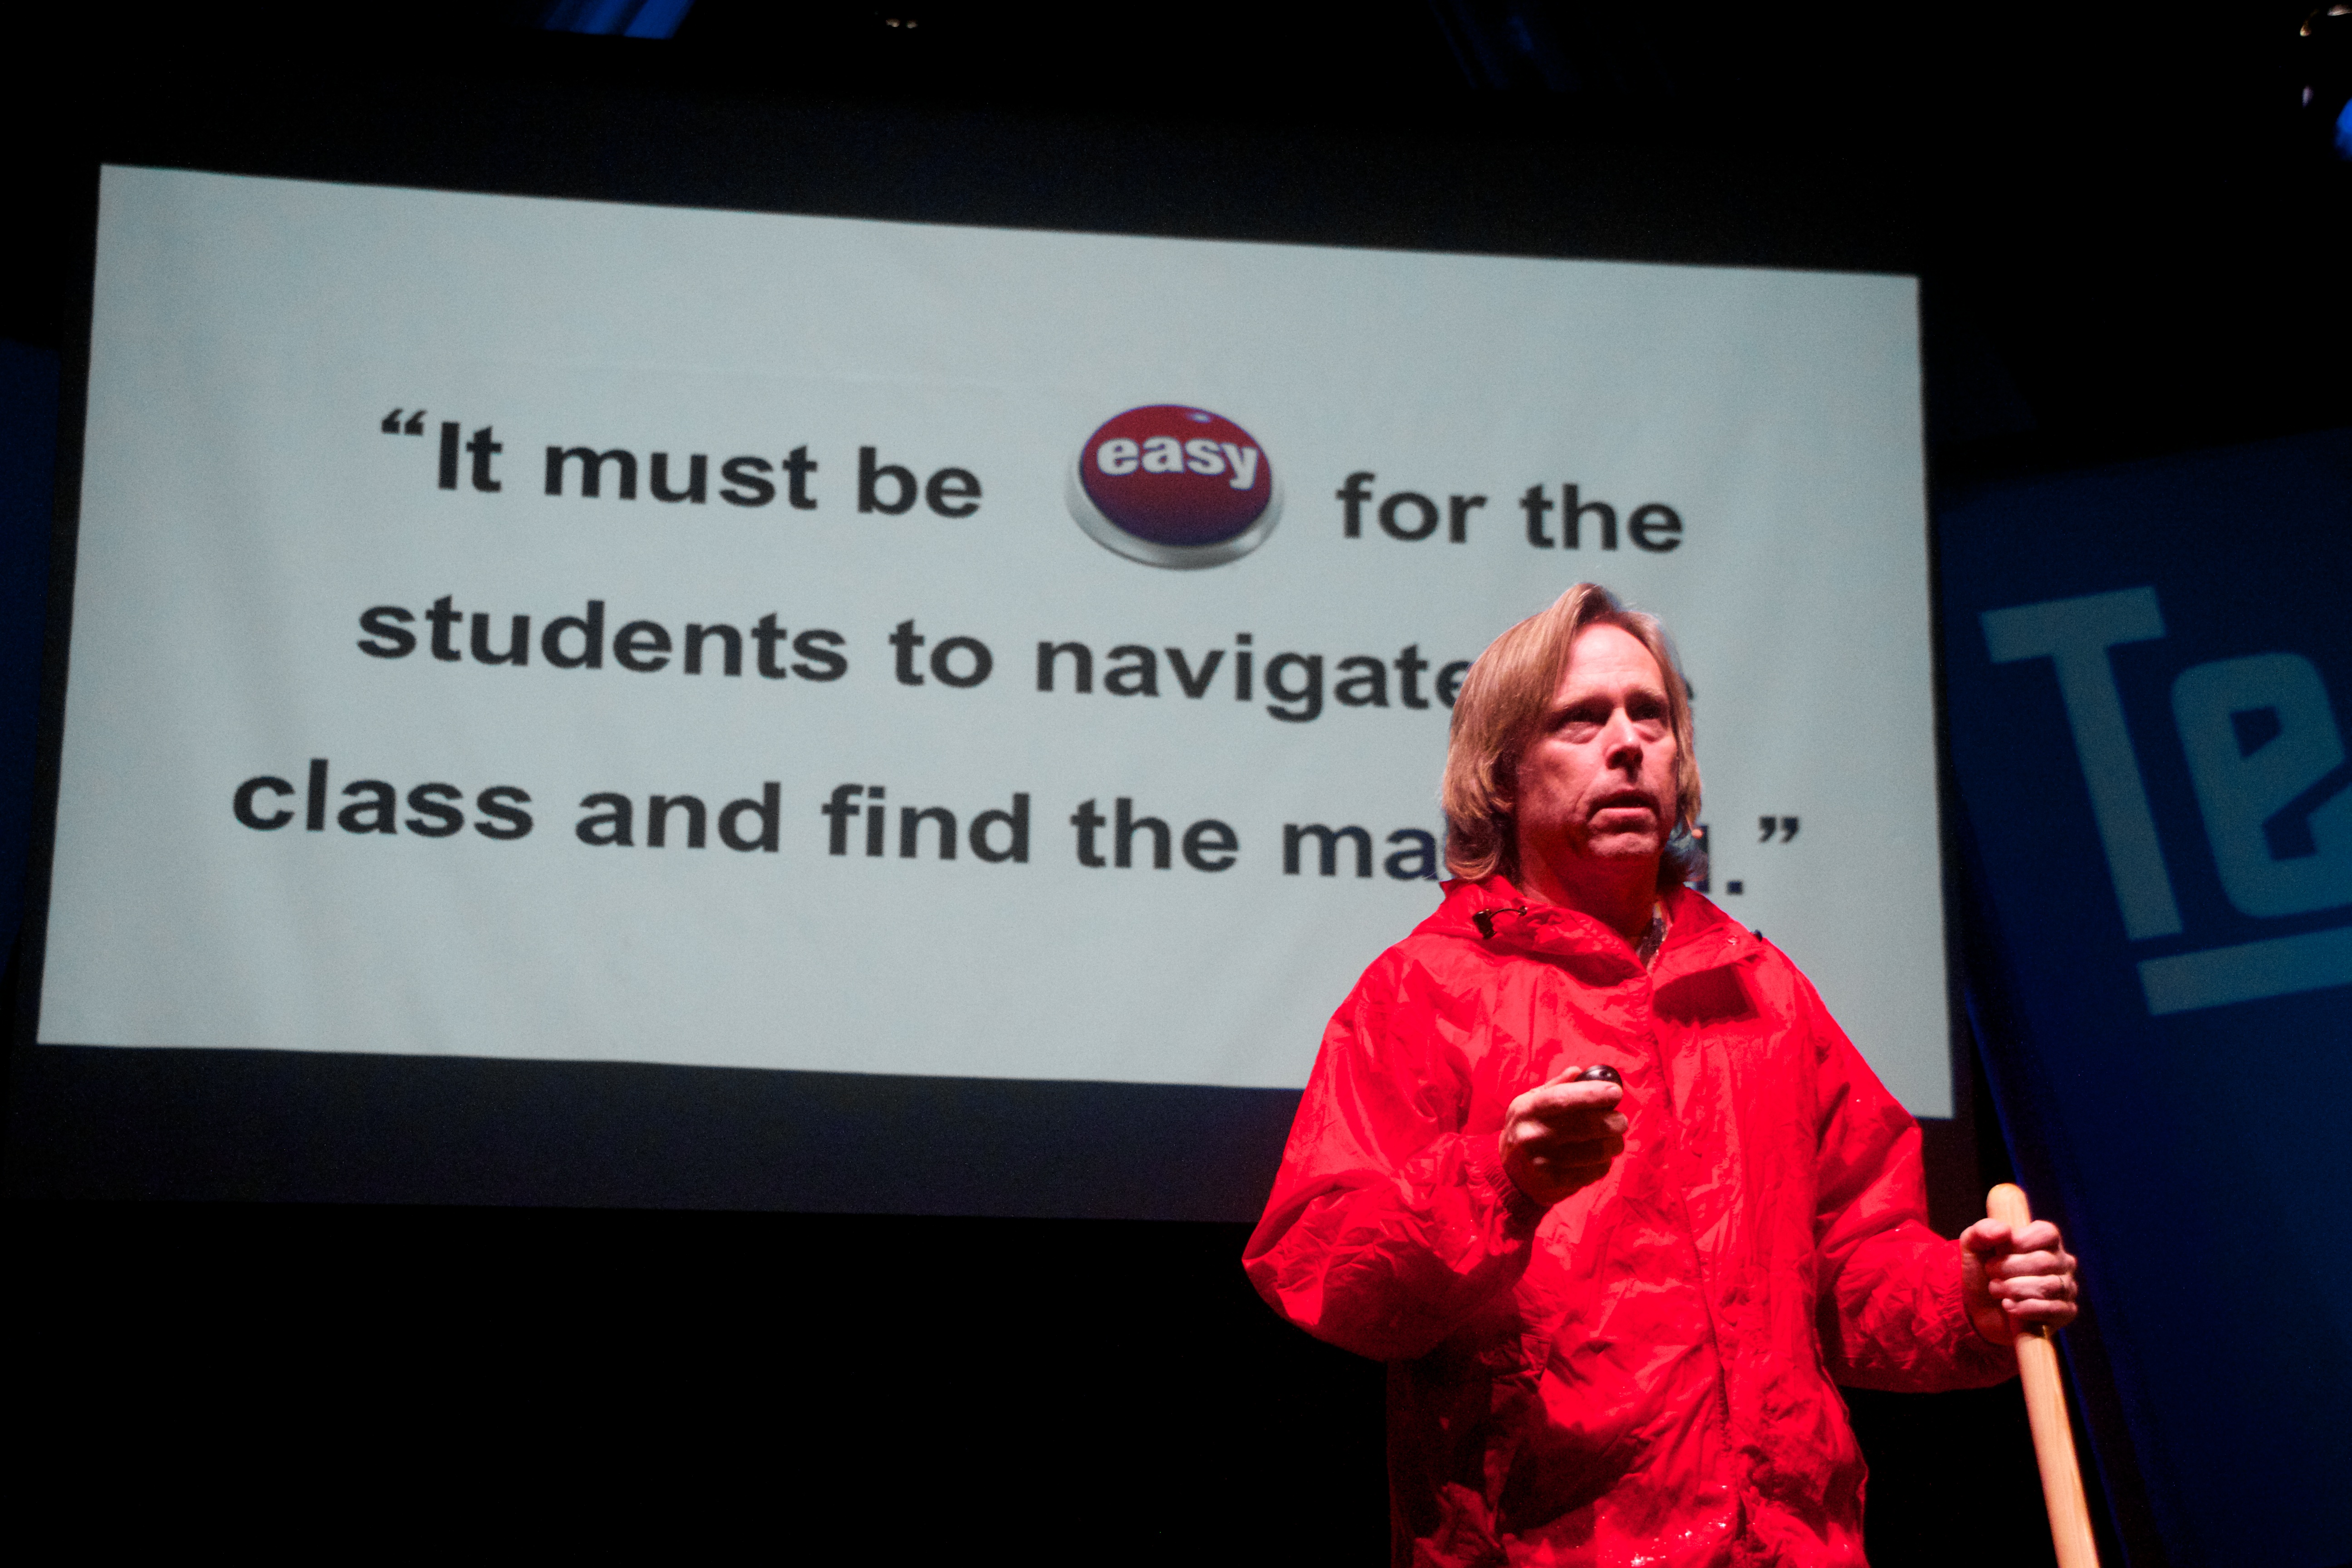
brand, speech, scctechtalks, presentation